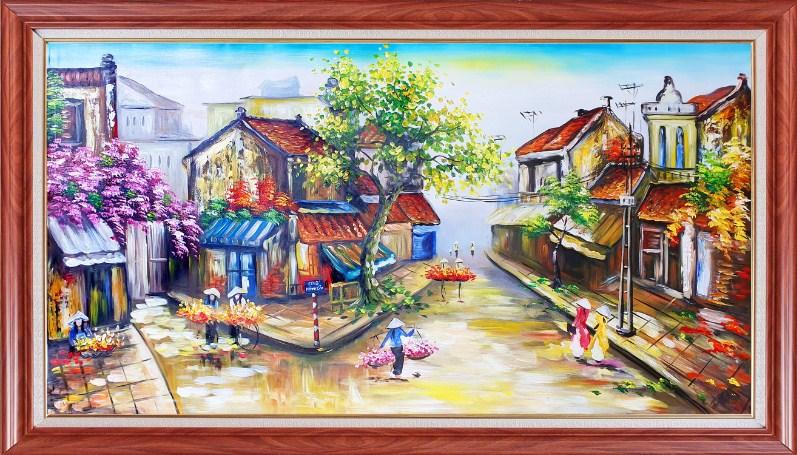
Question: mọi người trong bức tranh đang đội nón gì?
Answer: mọi người đang đội nón lá